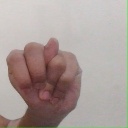
अक्षर: न